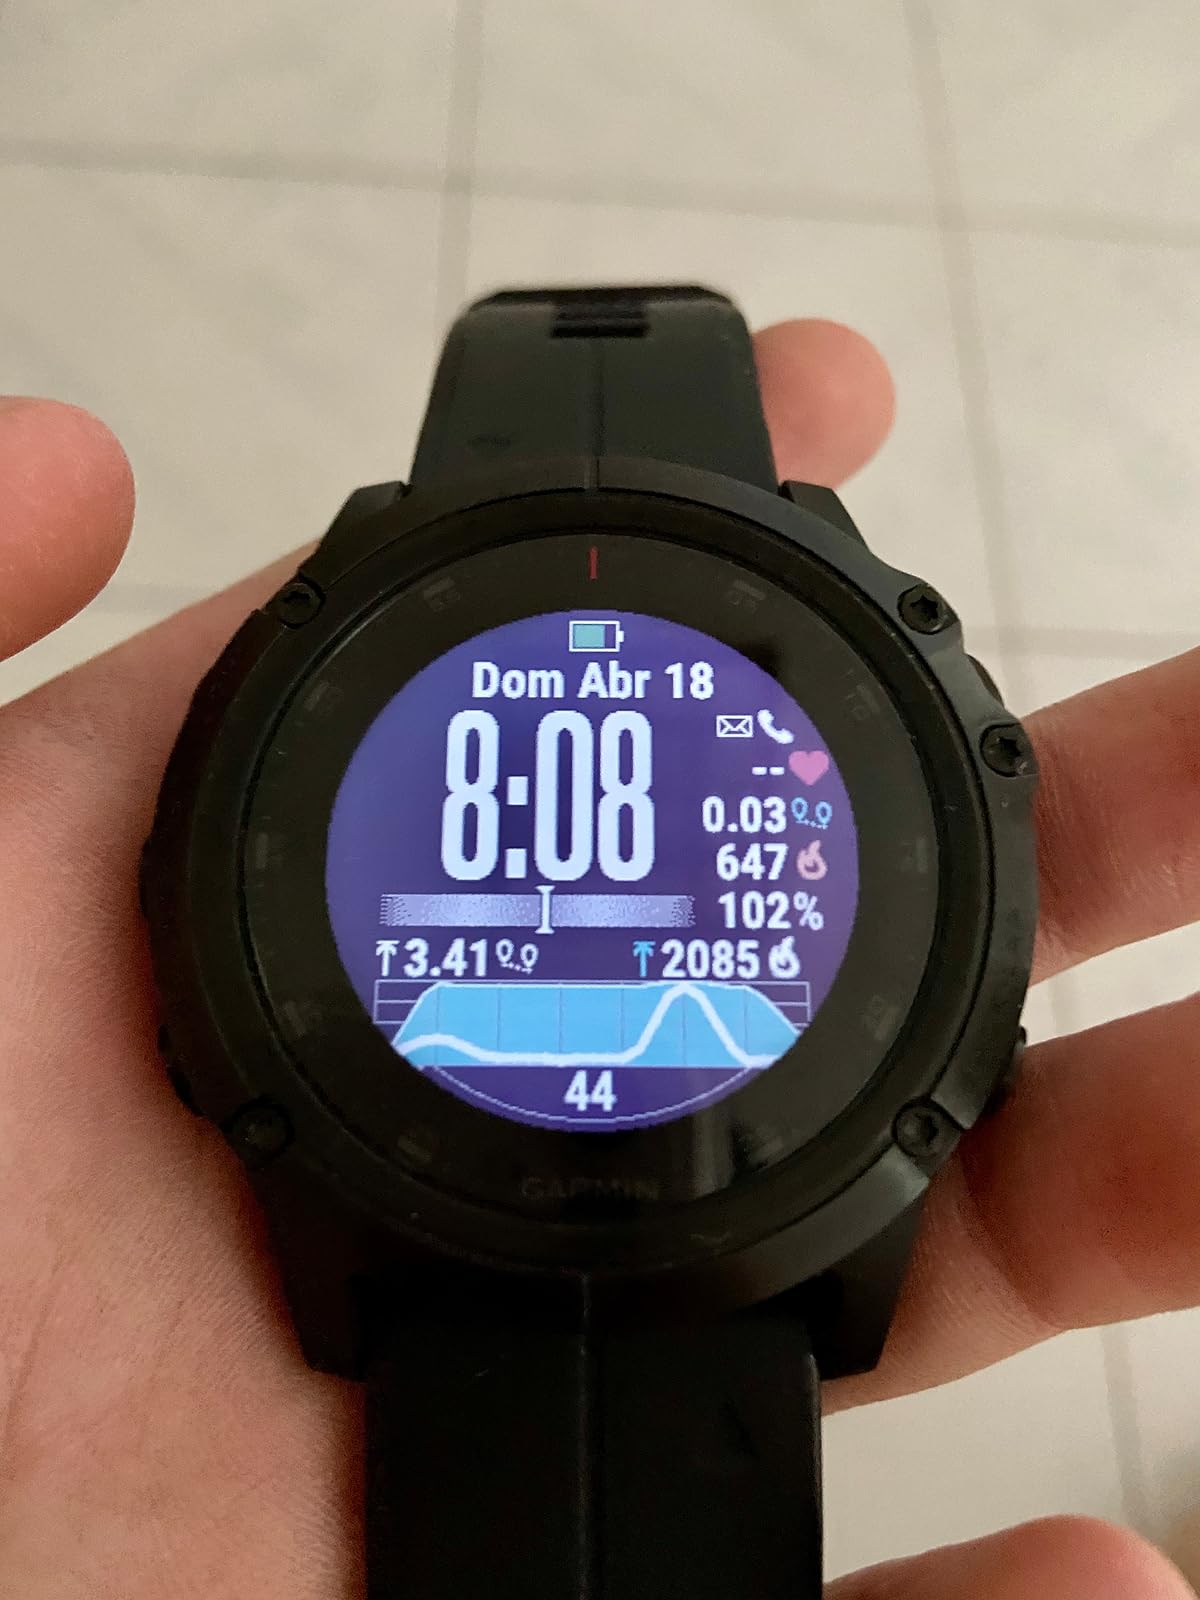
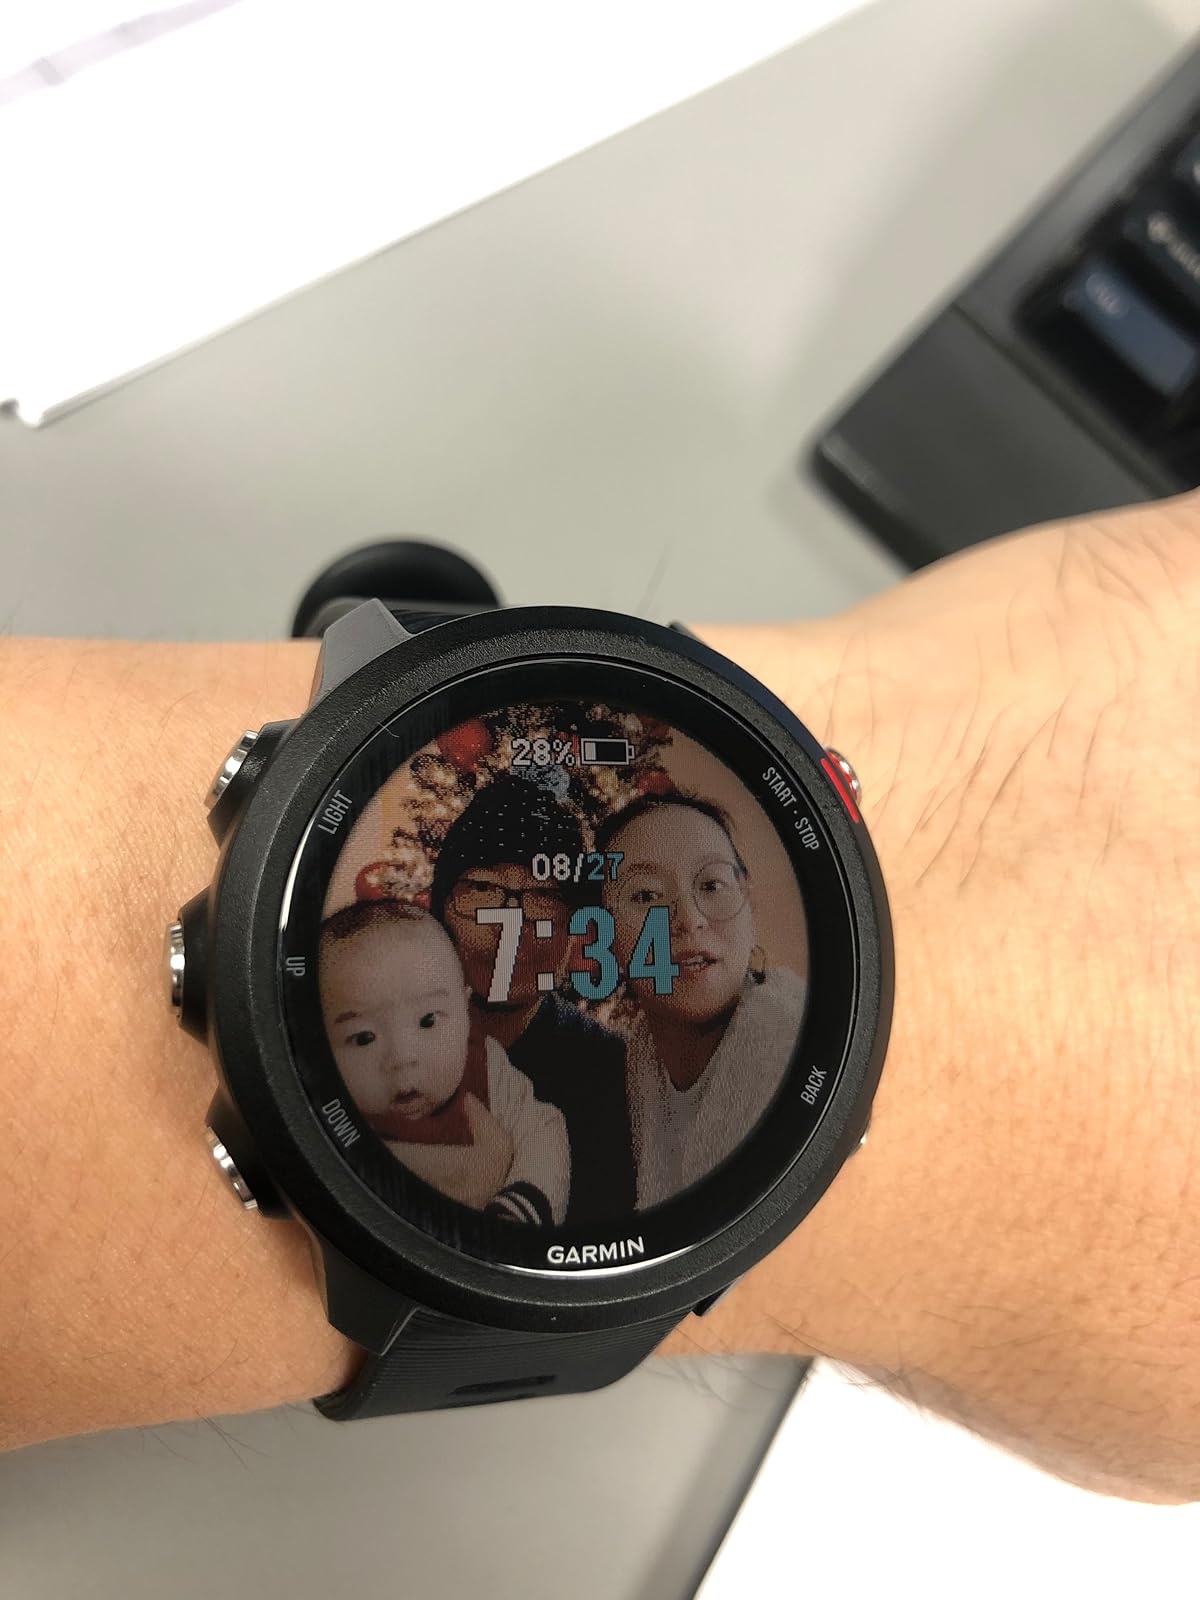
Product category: smartwatch
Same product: no